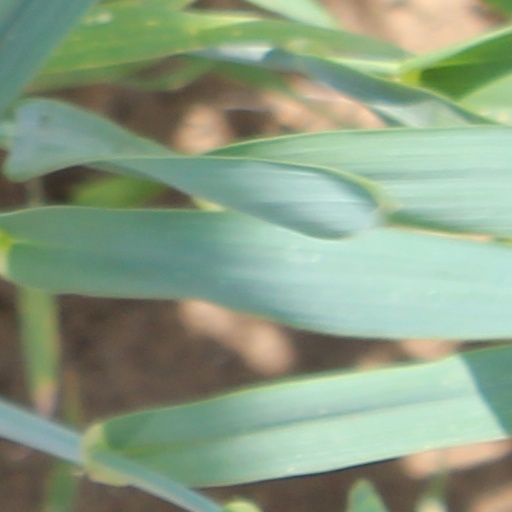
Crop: wheat